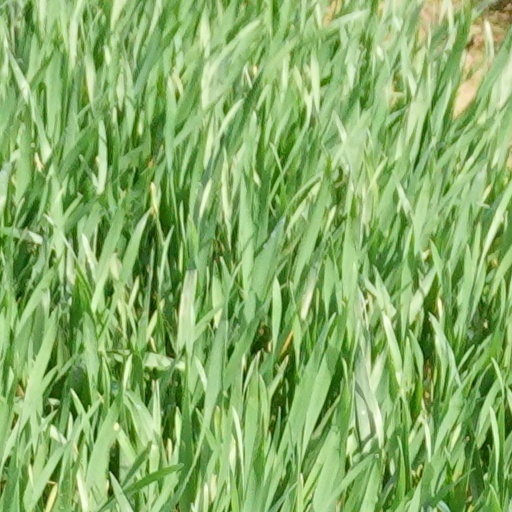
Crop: wheat